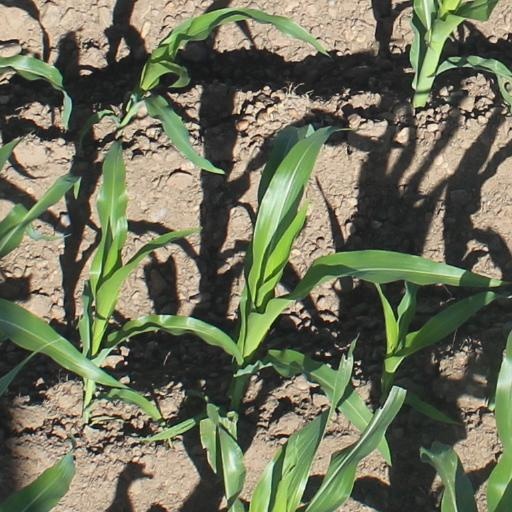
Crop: maize; corn